Doctor in Distress (film)

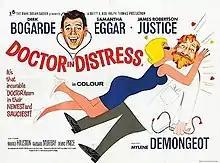
Original British 1963 quad film poster

Doctor in Distress is a 1963 British comedy film directed by Ralph Thomas and starring Dirk Bogarde, James Robertson Justice, and Samantha Eggar. It is the fifth of the seven films in the "Doctor" series. After a one-film absence, it was the final return to the role of Simon Sparrow by Dirk Bogarde, and also the return (although in a different role) of Donald Houston. The film uses some of the characters in Richard Gordon's "Doctor" novels, but is not based on any of them.